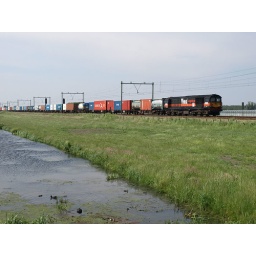
ACTS container train with British built class 58 in the black Vos Logistics scheme.